Space group

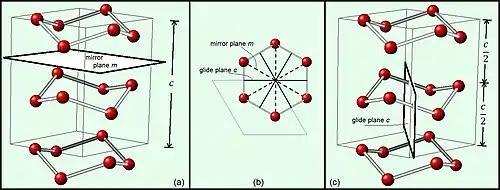
The space group of hexagonal HO ice is P6/"mmc". The first "m" indicates the mirror plane perpendicular to the c-axis (a), the second "m" indicates the mirror planes parallel to the c-axis (b), and the "c" indicates the glide planes (b) and (c). The black boxes outline the unit cell.

In mathematics, physics and chemistry, a space group is the symmetry group of a repeating pattern in space, usually in three dimensions. The elements of a space group (its symmetry operations) are the rigid transformations of the pattern that leave it unchanged. In three dimensions, space groups are classified into 219 distinct types, or 230 types if chiral copies are considered distinct. Space groups are discrete cocompact groups of isometries of an oriented Euclidean space in any number of dimensions. In dimensions other than 3, they are sometimes called Bieberbach groups.